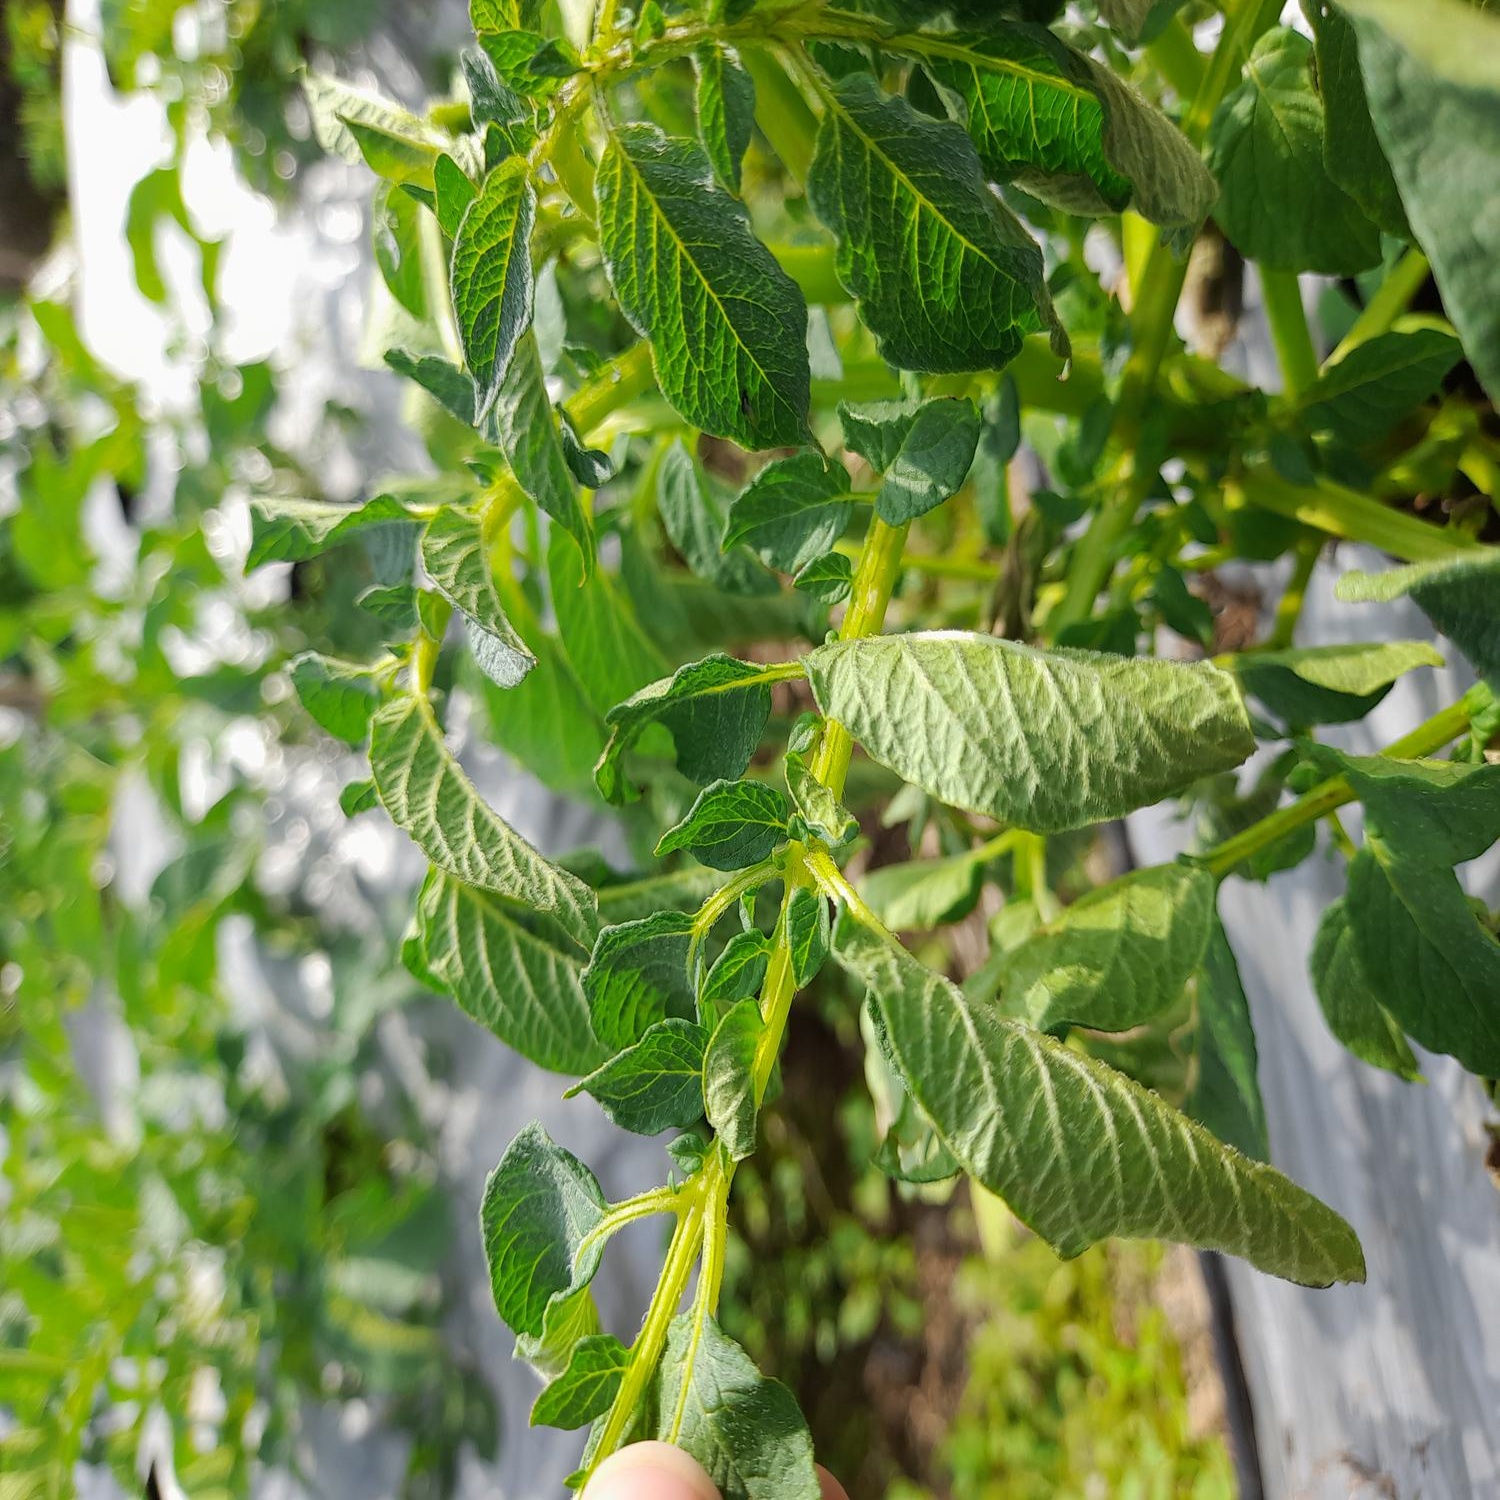
Etiqueta: Pudricion_Parda